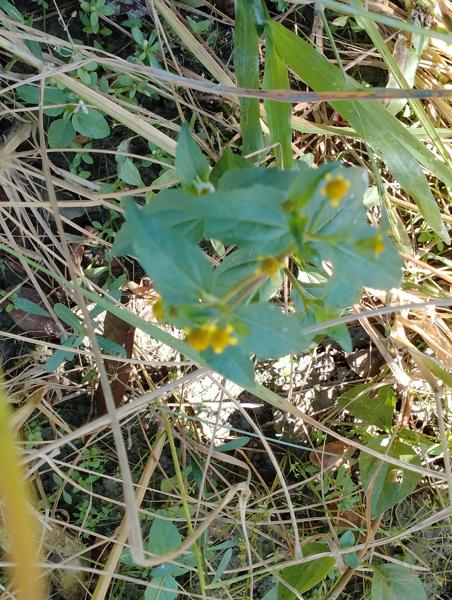
Weed species: Synedrella nodiflora